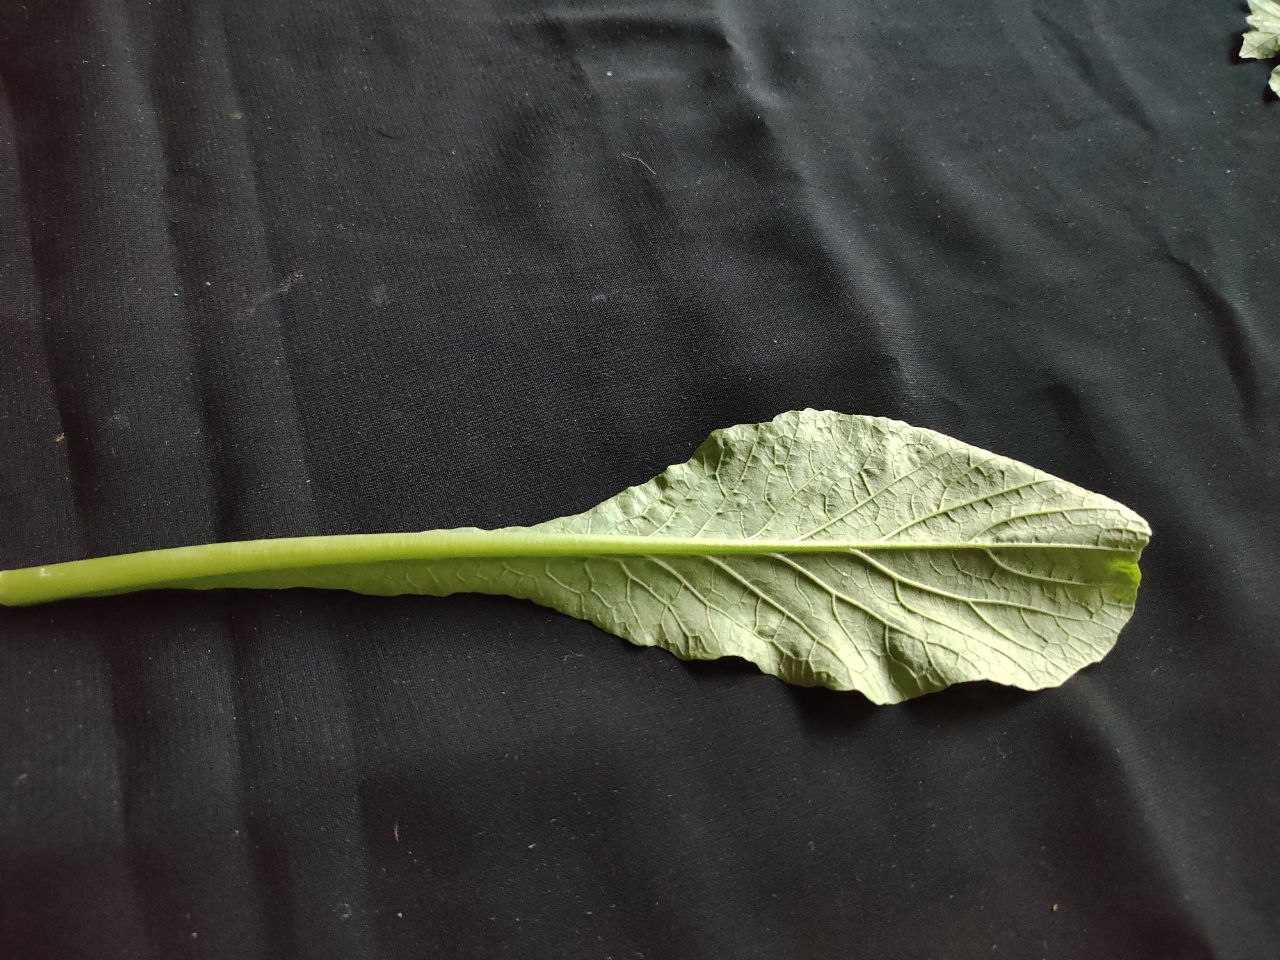
Label: Fresh leaf